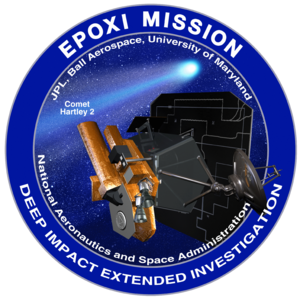
EPOXI est une mission secondaire de la sonde spatiale de la NASA Deep Impact ; elle fait suite au largage réussi d'un impacteur à la surface de la comète Tempel 1 en 2005. Après sa rencontre avec la comète, la sonde dispose encore de carburant lui permettant de modifier sa trajectoire. La NASA annonce le 3 juillet 2007 une nouvelle mission pour Deep Impact : elle comprend le survol d'une comète et l'observation de planètes extrasolaires durant le transit. Le projet est piloté par le centre spatial JPL responsable des missions interplanétaires à la NASA. Pour pouvoir survoler la comète visée, la sonde doit avoir recours à l'assistance gravitationnelle de la Terre fin 2007. En novembre 2007, la comète sélectionnée, Boethin, qui ne peut être repérée, est abandonnée au profit de Hartley 2. La NASA accepte de financer le rendez-vous qui doit désormais avoir lieu en novembre 2010 contre décembre 2008. La sonde a pour objectif de collecter des données scientifiques grâce à son spectromètre et sa caméra haute définition. Durant son transit vers la comète, la sonde observe et tente de caractériser des exoplanètes identifiées par d'autres moyens.